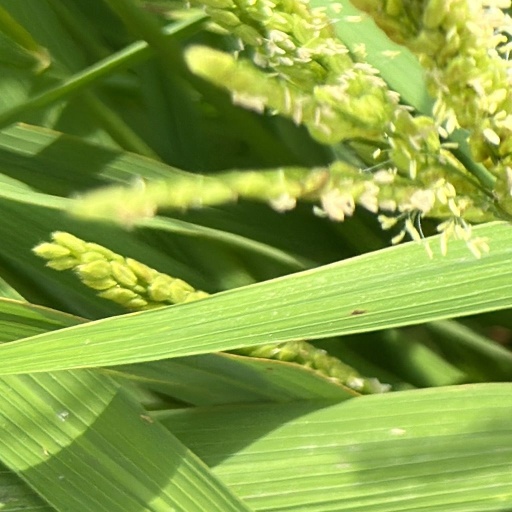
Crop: rice